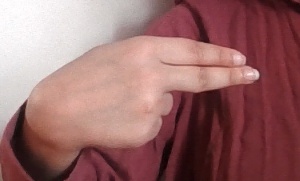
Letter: ain